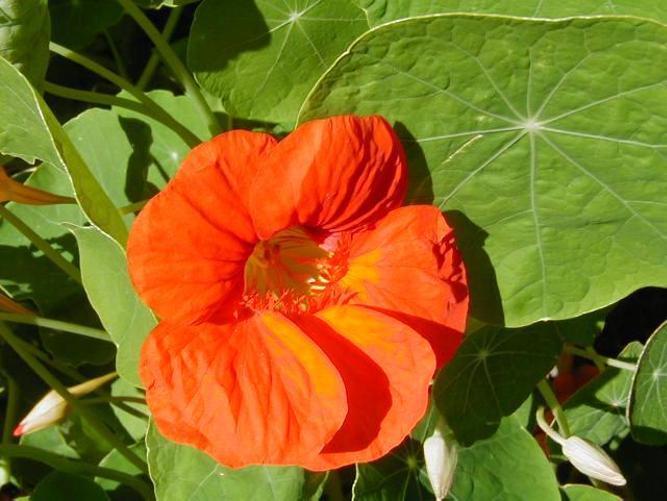
Label: watercress